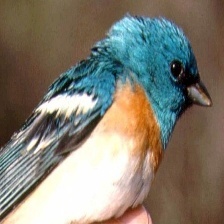
Species: LAZULI BUNTING
Scientific name: PASSERINA AMOENA
ImageNet parent category: indigo_bunting